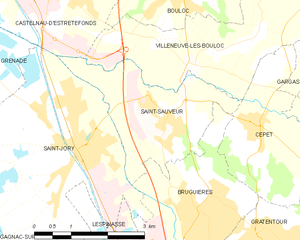
Saint-Sauveur est une commune française située dans le département de la Haute-Garonne en région Occitanie.